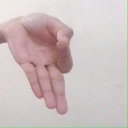
अक्षर: ज्ञ